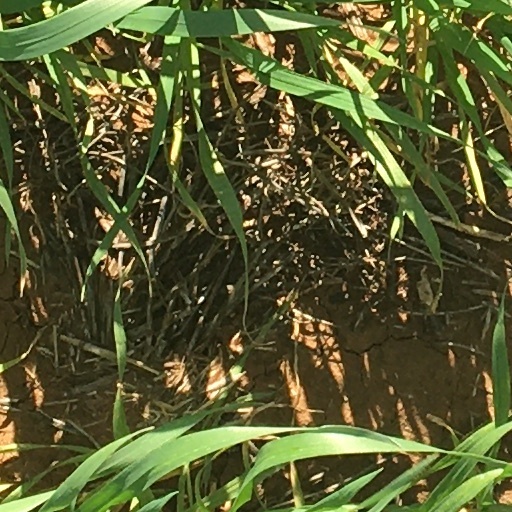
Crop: wheat